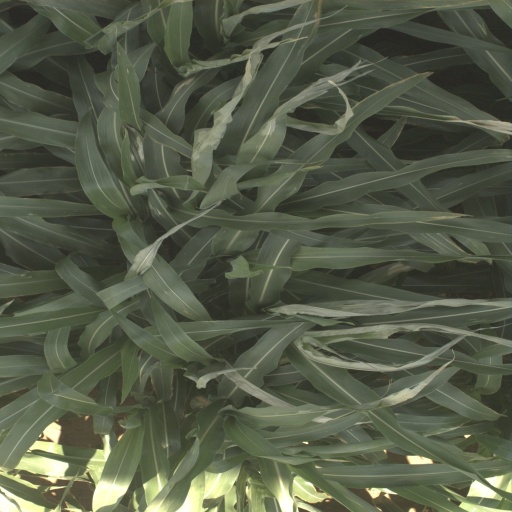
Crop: sorghum